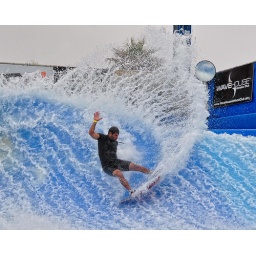
When there are no swell in the ocean the wave house is the next best thing